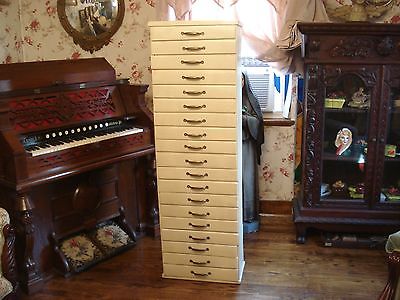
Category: cabinet